Charles Duke

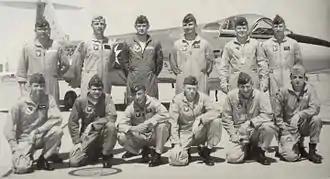
ARPS Class 64-C. Duke is in the back row, third from the left.

Once again, Duke had his choice of assignments, and chose the 526th Fighter-Interceptor Squadron at Ramstein Air Base in West Germany. This was at the height of the Cold War, and tensions ran high, especially during the Berlin Crisis of 1961. Duke chose the assignment precisely because it was the front line. Four of the 526th's F-86 (and later F-102 Delta Dagger) fighter-interceptors were always on alert, ready to scramble and intercept aircraft crossing the border from East Germany.